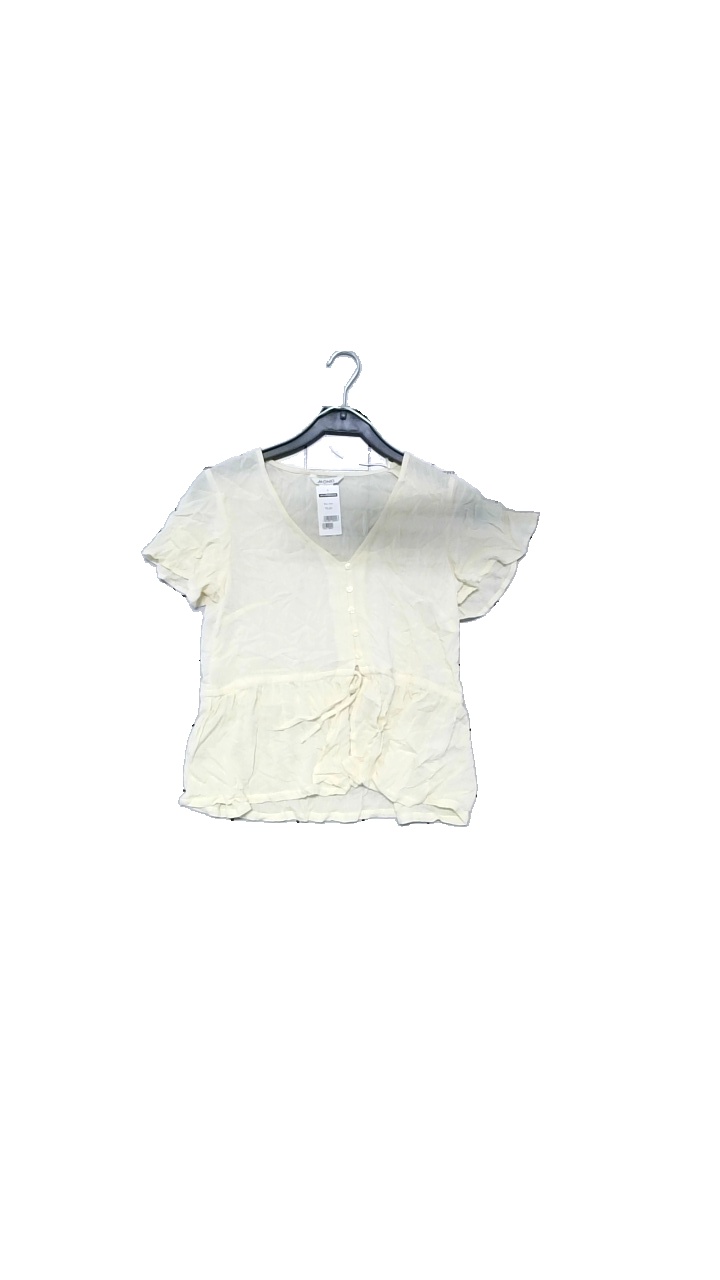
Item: Blouse (Ladies)
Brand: Monki
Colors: Yellow, Beige
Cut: V-collar, Regular
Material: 100% viscose
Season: Summer
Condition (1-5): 4
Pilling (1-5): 5
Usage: Reuse
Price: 50-100